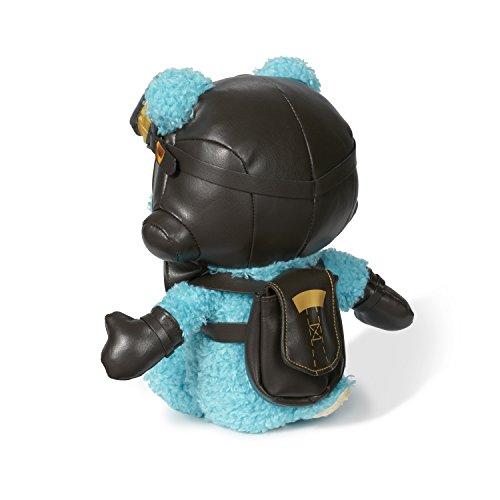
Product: Radio Flyer Ryder Plush Teddy Bear
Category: Toys & Games | Stuffed Animals & Plush Toys | Stuffed Animals & Teddy Bears
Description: Soft plush bear.
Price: $22.30
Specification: ProductDimensions:9.5x4.5x11.5inches|ItemWeight:6.4ounces|ShippingWeight:6.4ounces(Viewshippingratesandpolicies)|DomesticShipping:ItemcanbeshippedwithinU.S.|InternationalShipping:ThisitemcanbeshippedtoselectcountriesoutsideoftheU.S.LearnMore|ASIN:B01N495SZF|Itemmodelnumber:AC17|Manufacturerrecommendedage:24months-8years